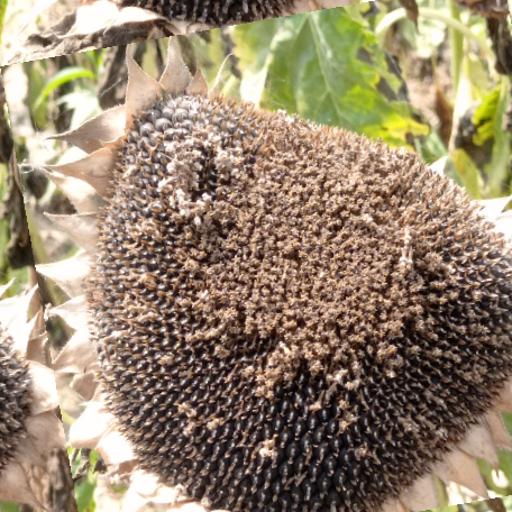
Label: Gray_mold